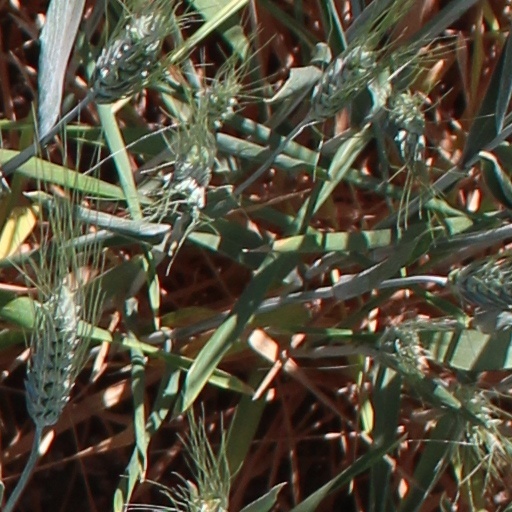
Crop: wheat